Jewish Agency for Israel

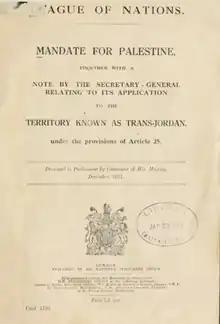
The front page of the Mandate for Palestine and Transjordan memorandum, presented to UK Parliament in December 1922, prior to it coming into force in 1923. The British control of the region lasted until 1948.

On 25 April 1920, the Principal Allied Powers agreed at the San Remo conference to allocate the Ottoman territories to the victorious powers and assigned Palestine, Transjordan and Iraq as Mandates to Britain, with the Balfour Declaration being incorporated into the Palestine Mandate. The League of Nations formally approved these mandates in 1922. Article 4 of the Mandate provided for "the recognition of an appropriate Jewish agency as a public body for the purpose of advising and co-operating with the Administration of Palestine in such economic, social and other matters as may affect the establishment of the Jewish National Home and the interests of the Jewish population of Palestine." The ZO leaders had contributed to the drafting of the Mandate. In November 1921, the Zionist Commission became the Palestine Zionist Executive and was designated as the Jewish agency for Palestine for the purpose of Article 4 of the Palestine Mandate.